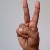
The image shows a hand gesture representing the letter 'V' in Indian Sign Language.